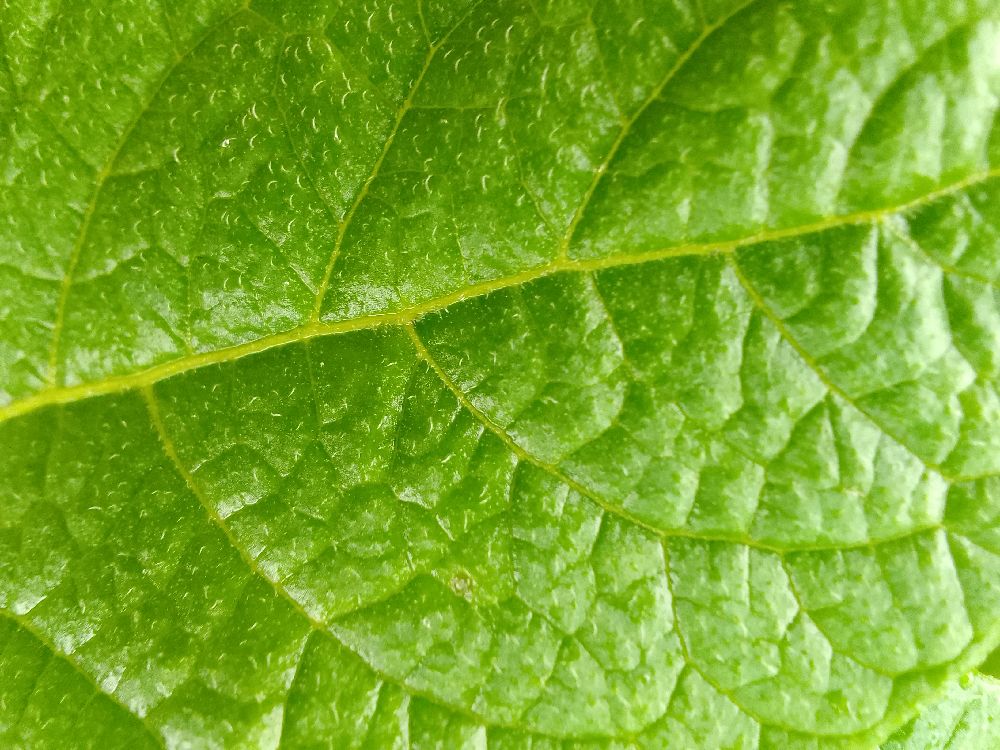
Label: Healthy